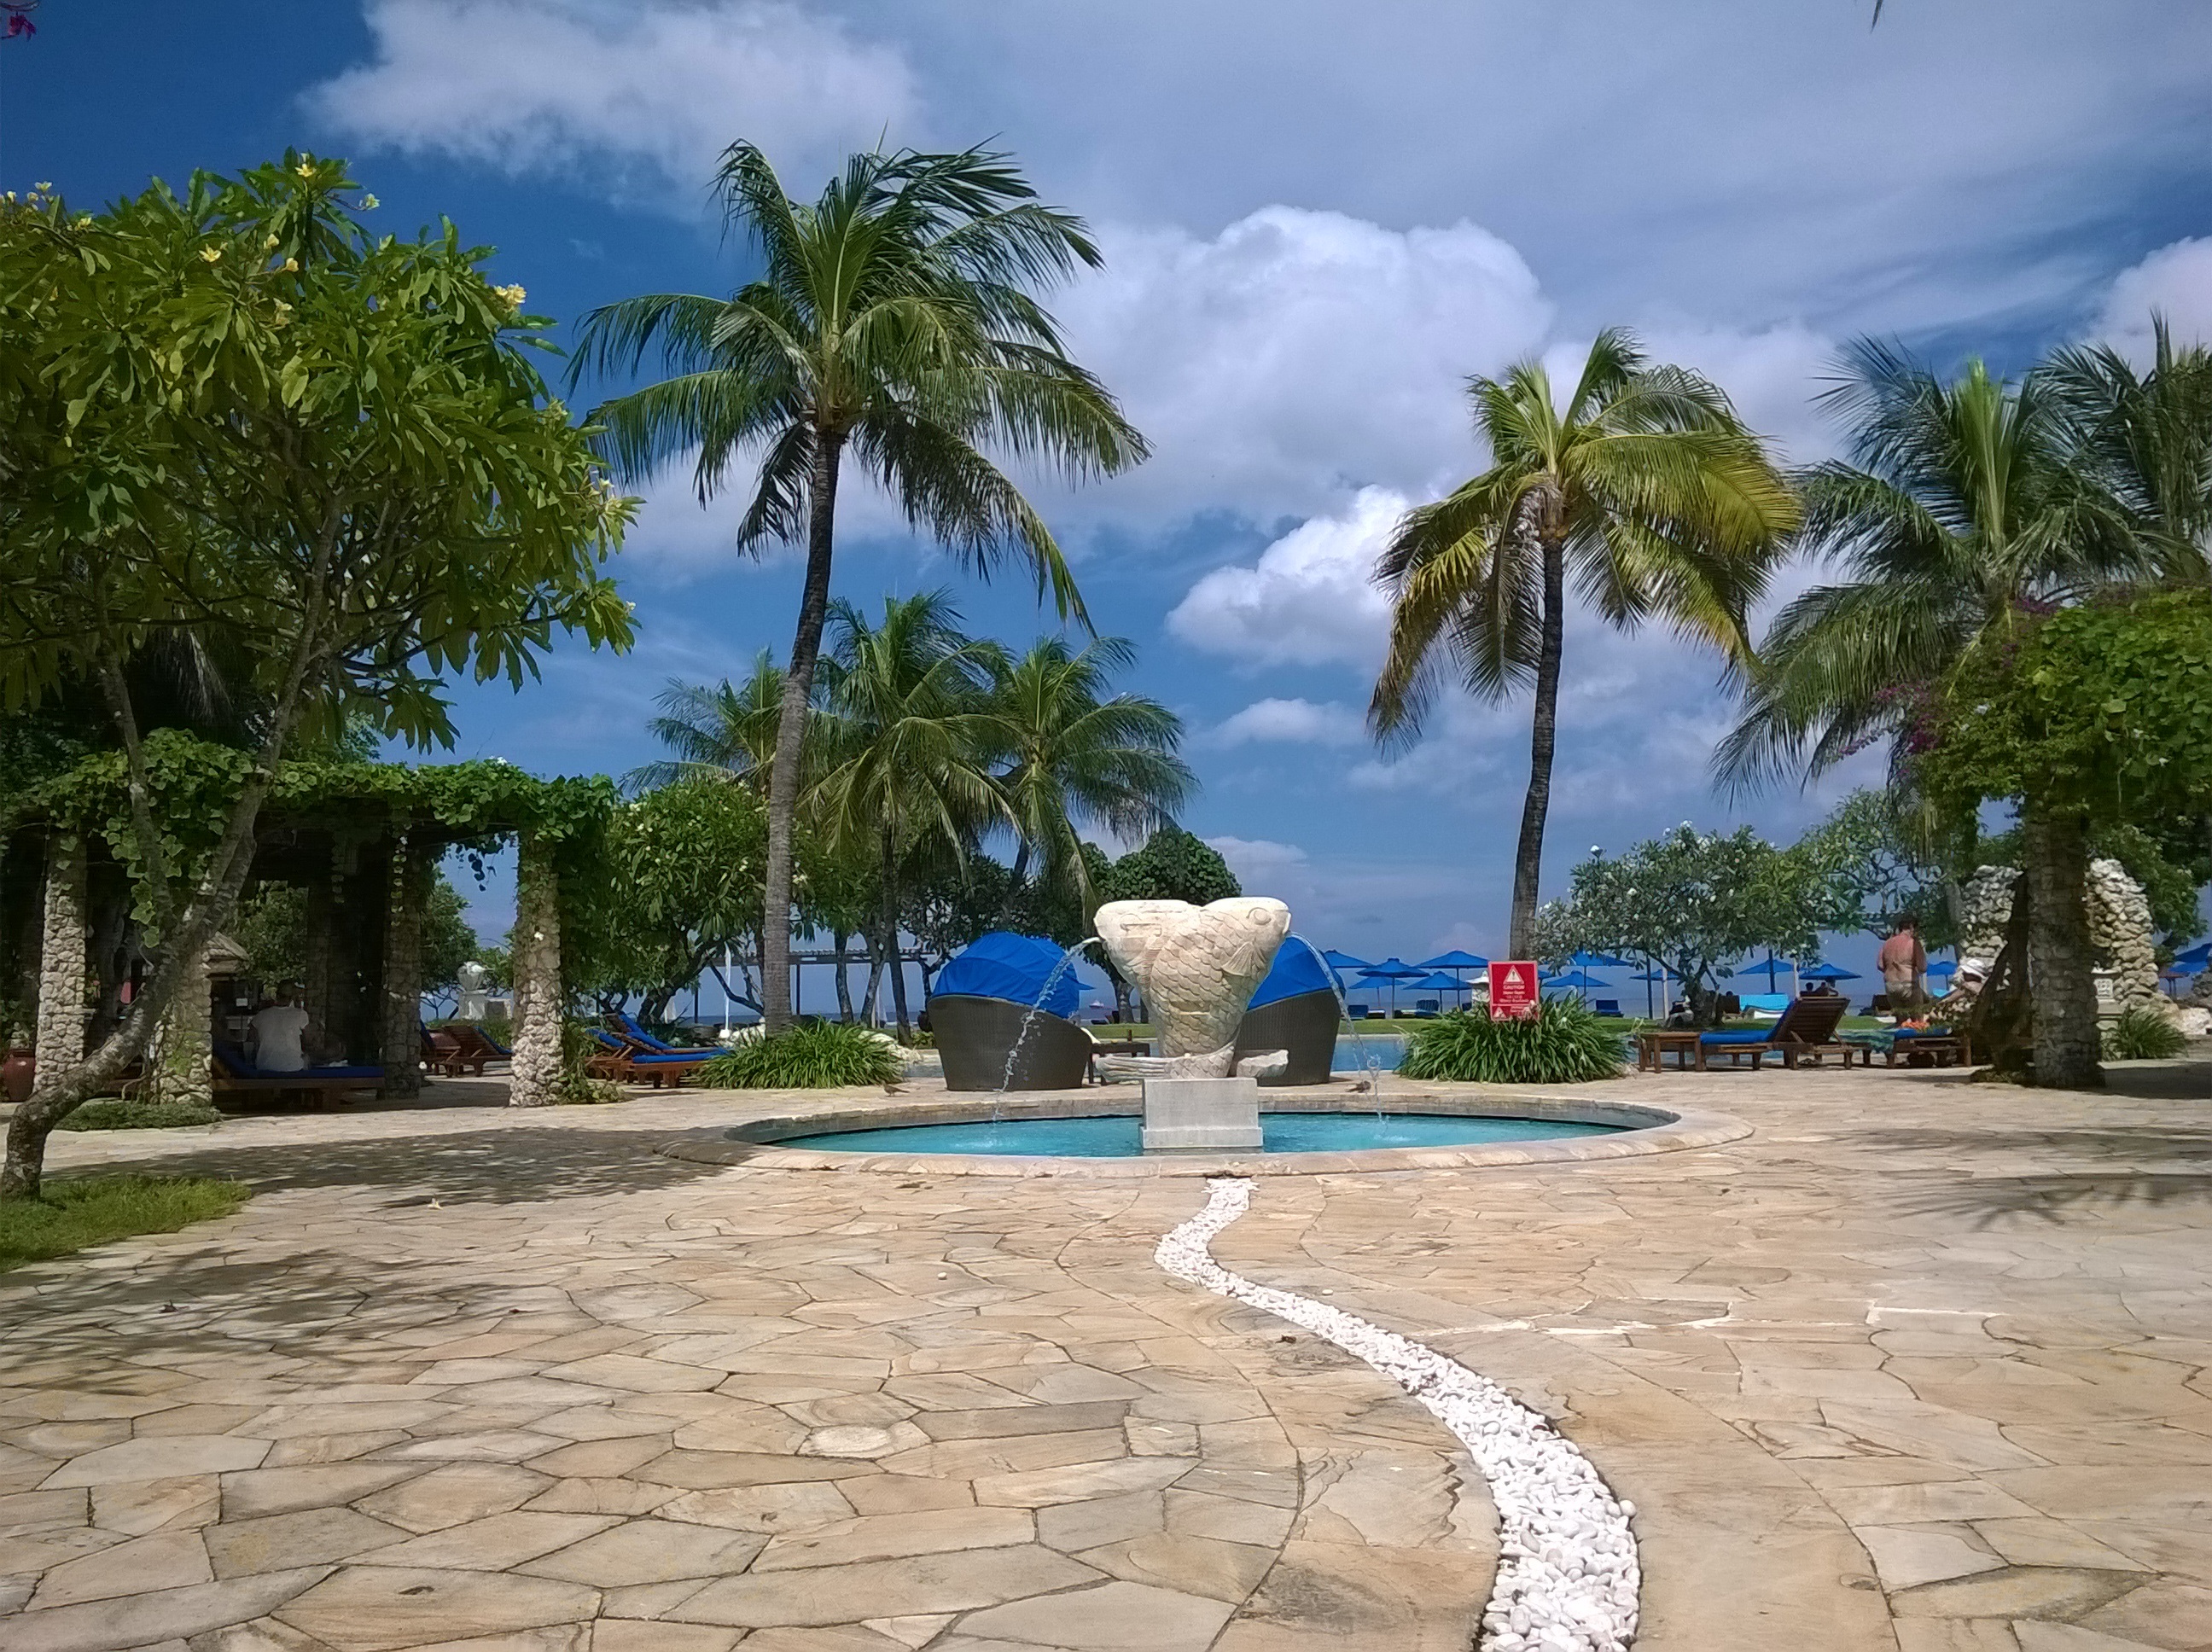
beach, sea, villa, walkway, vacation, swimming pool, property, resort, estate, caribbean, real estate, arecales